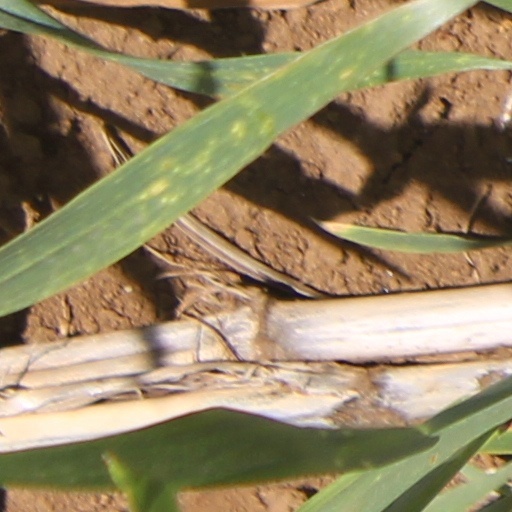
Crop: wheat